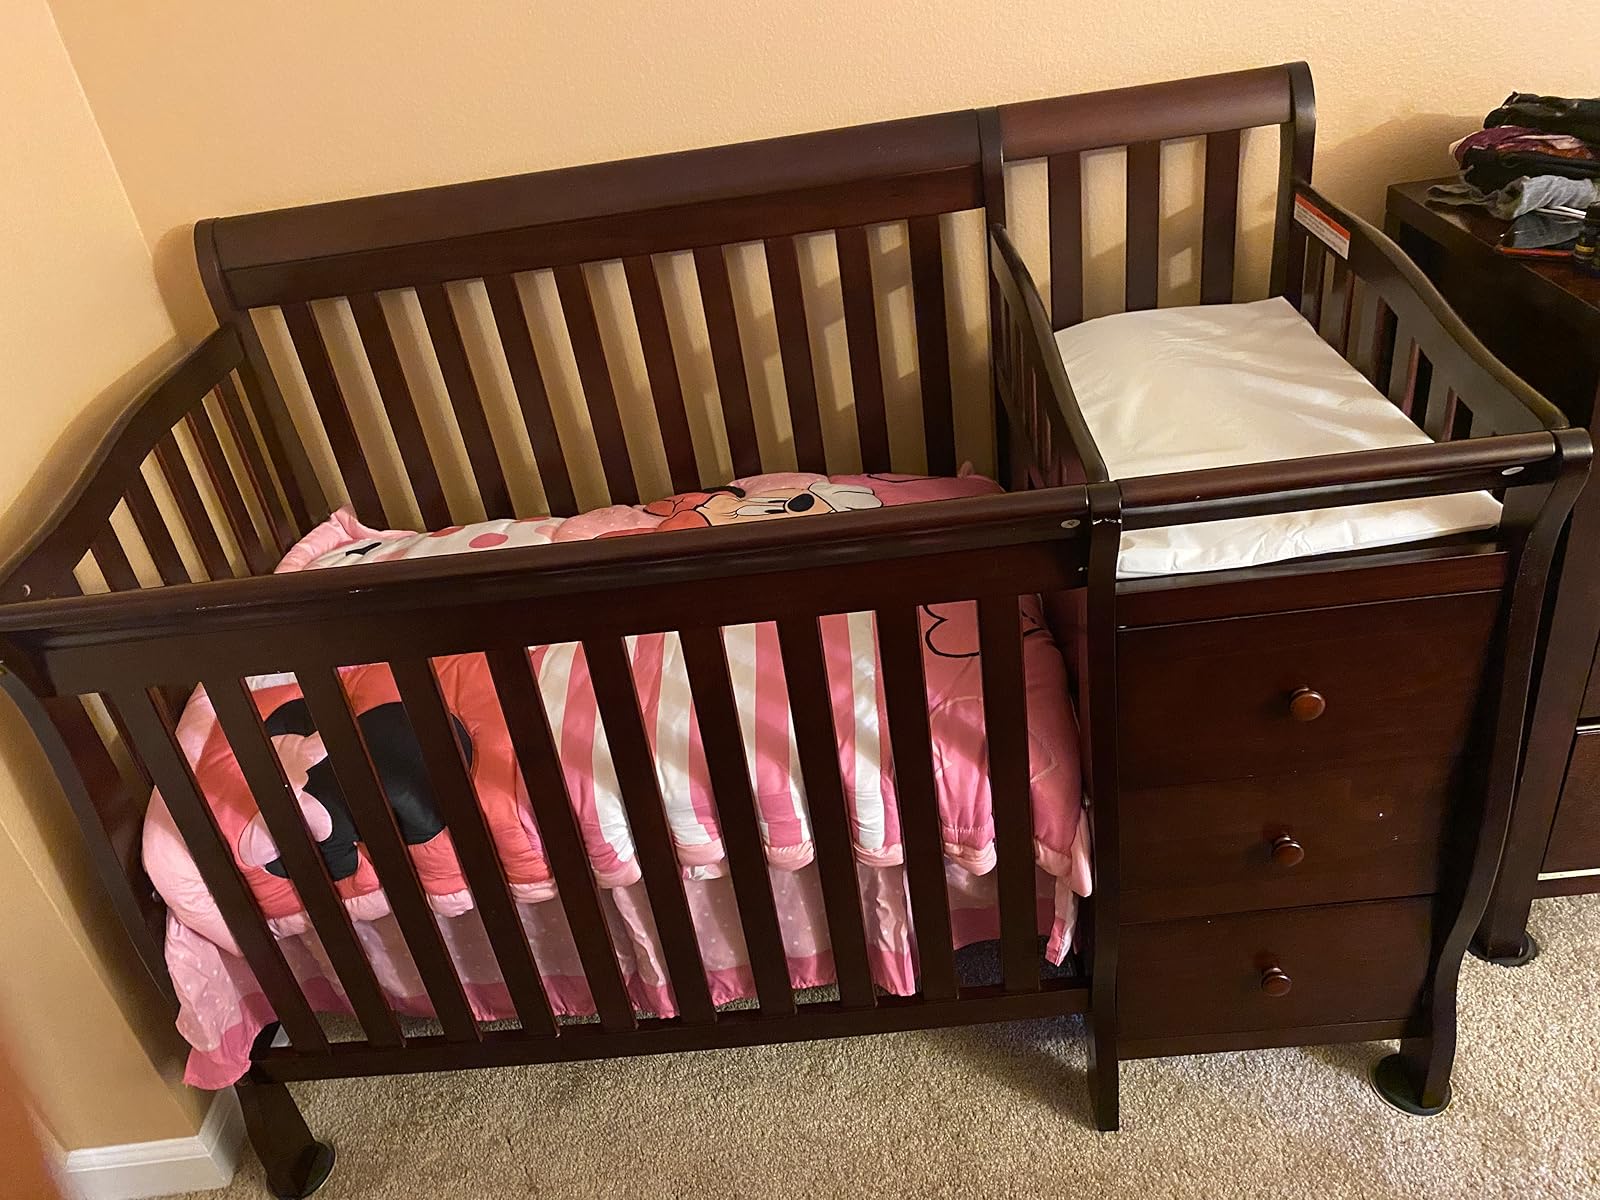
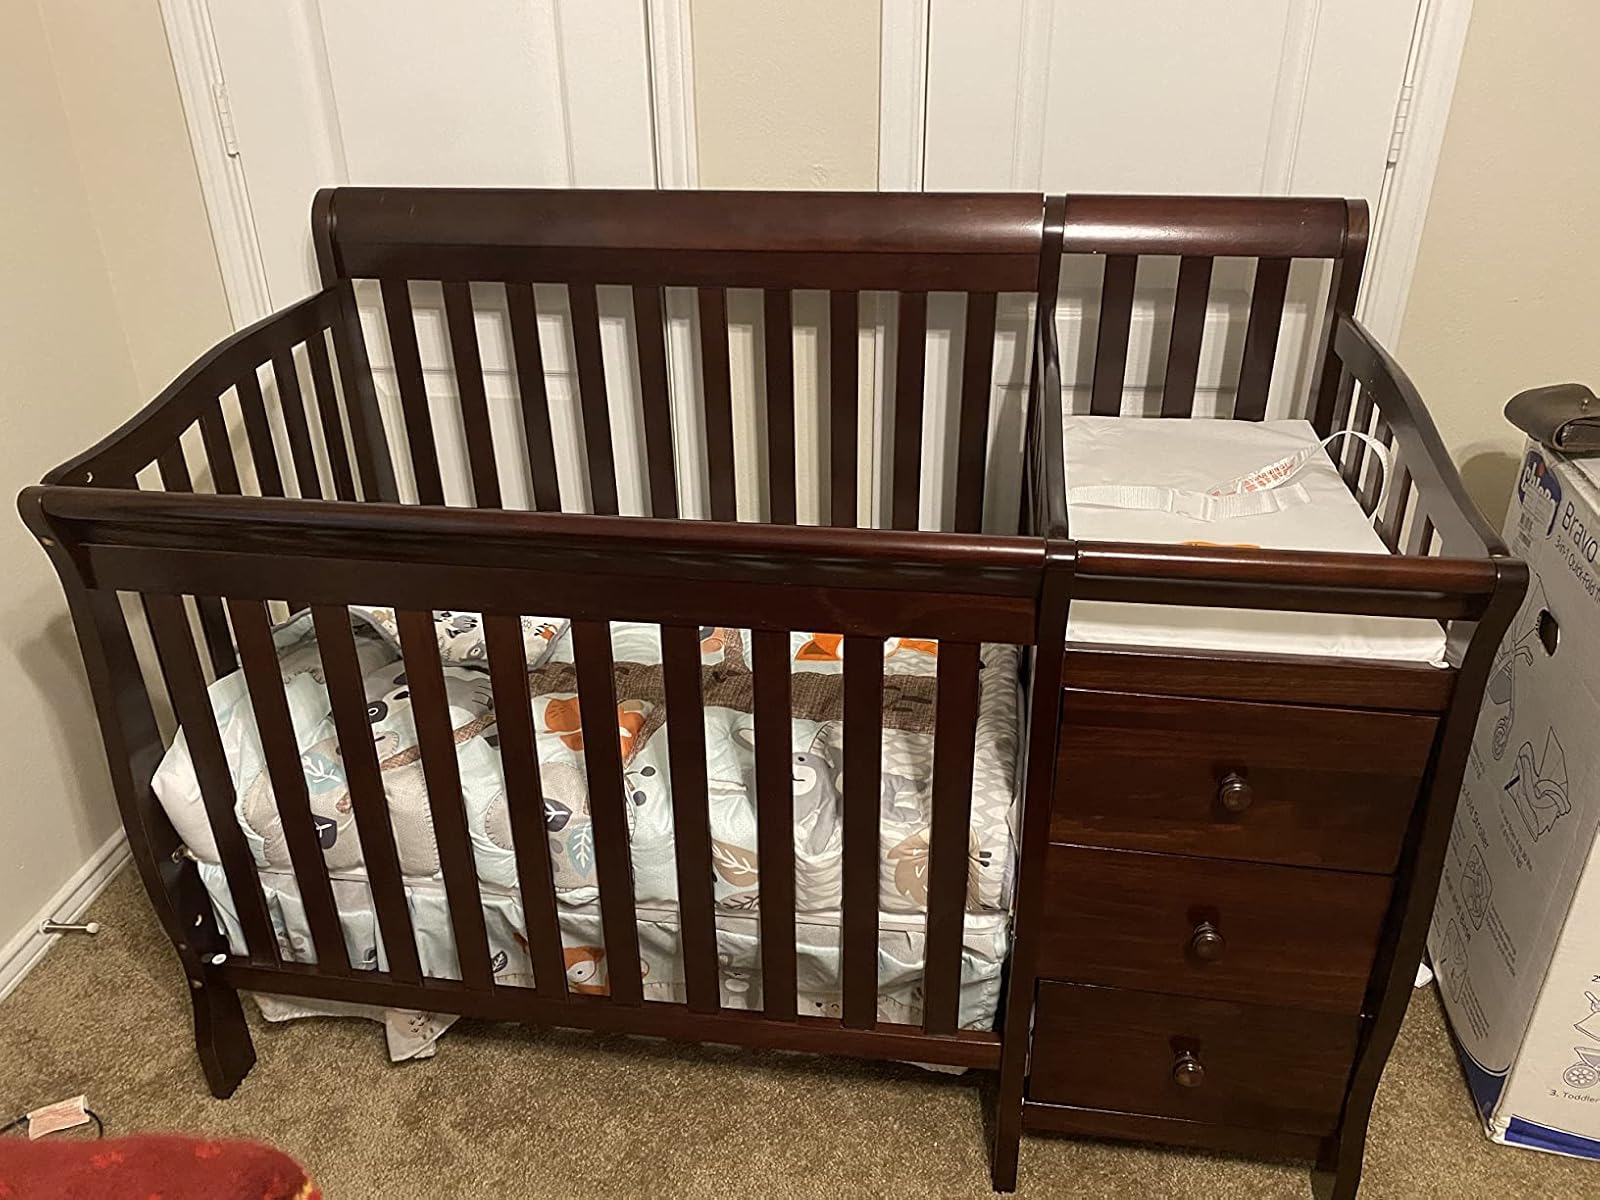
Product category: products_crib
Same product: yes